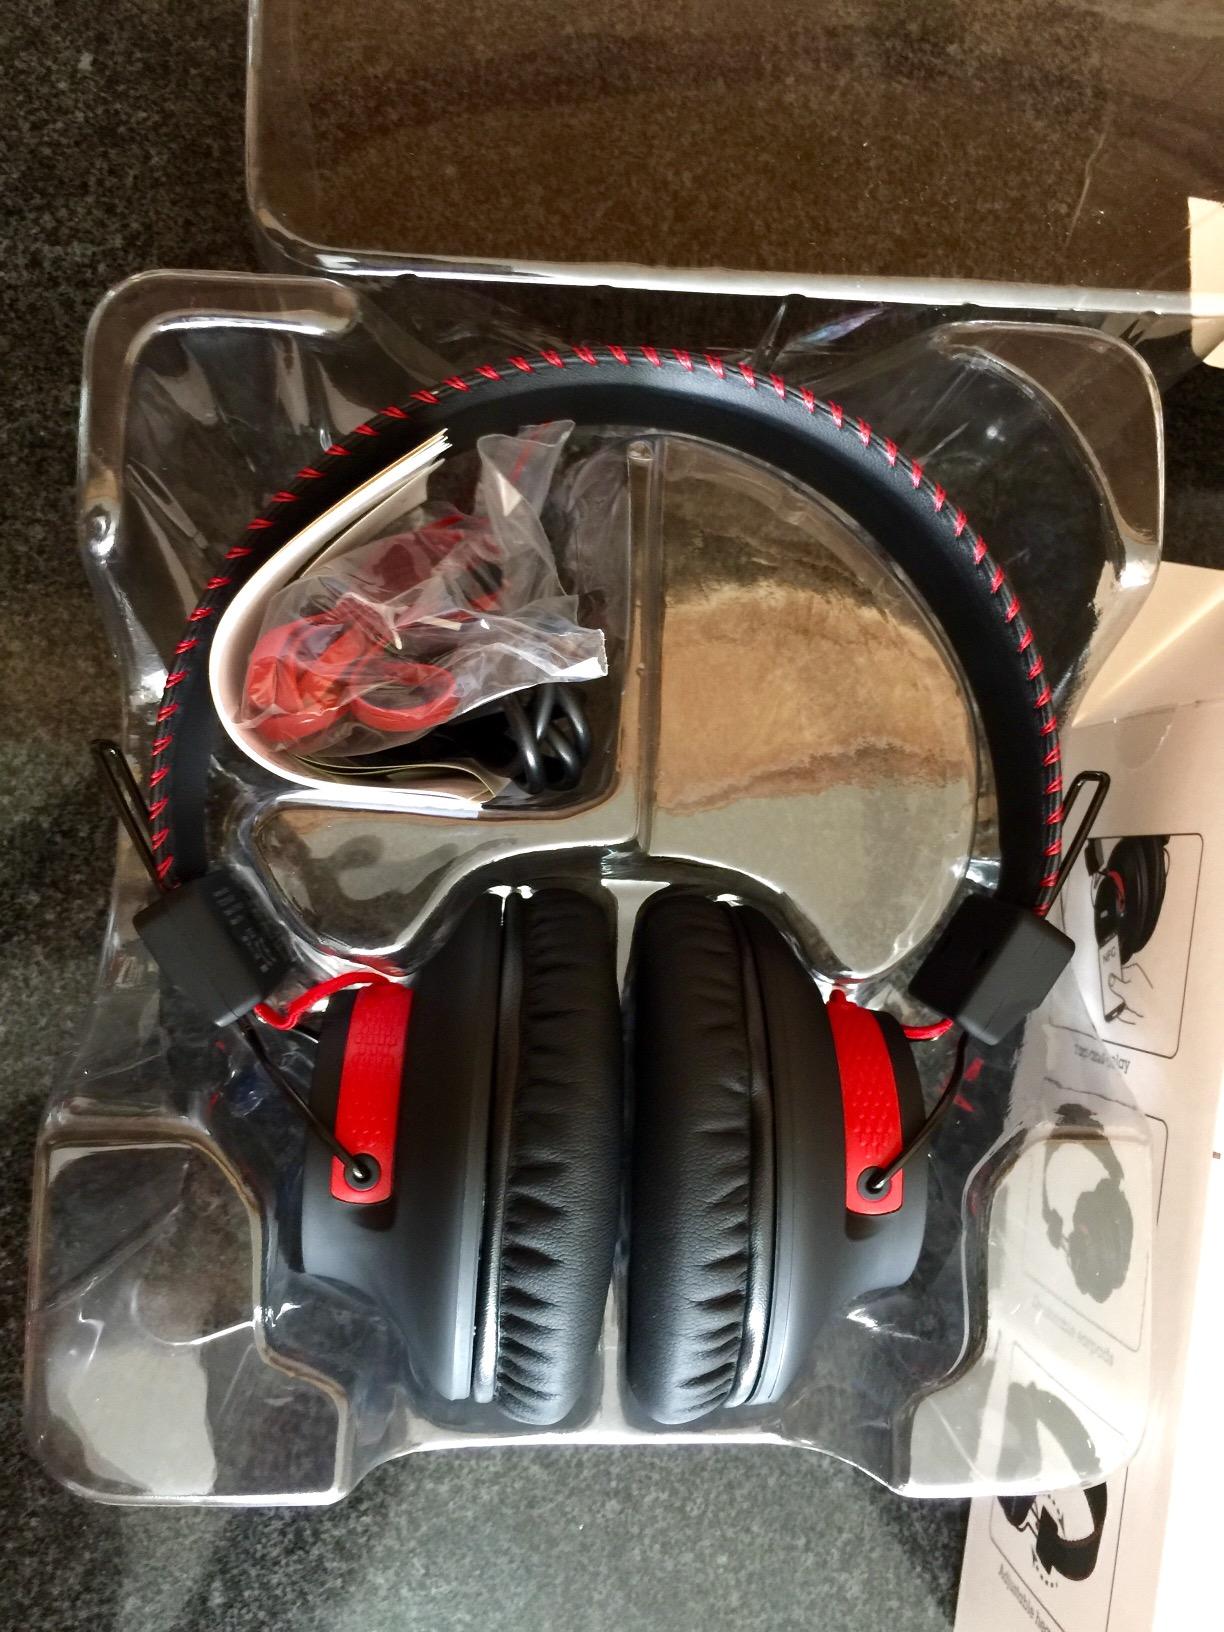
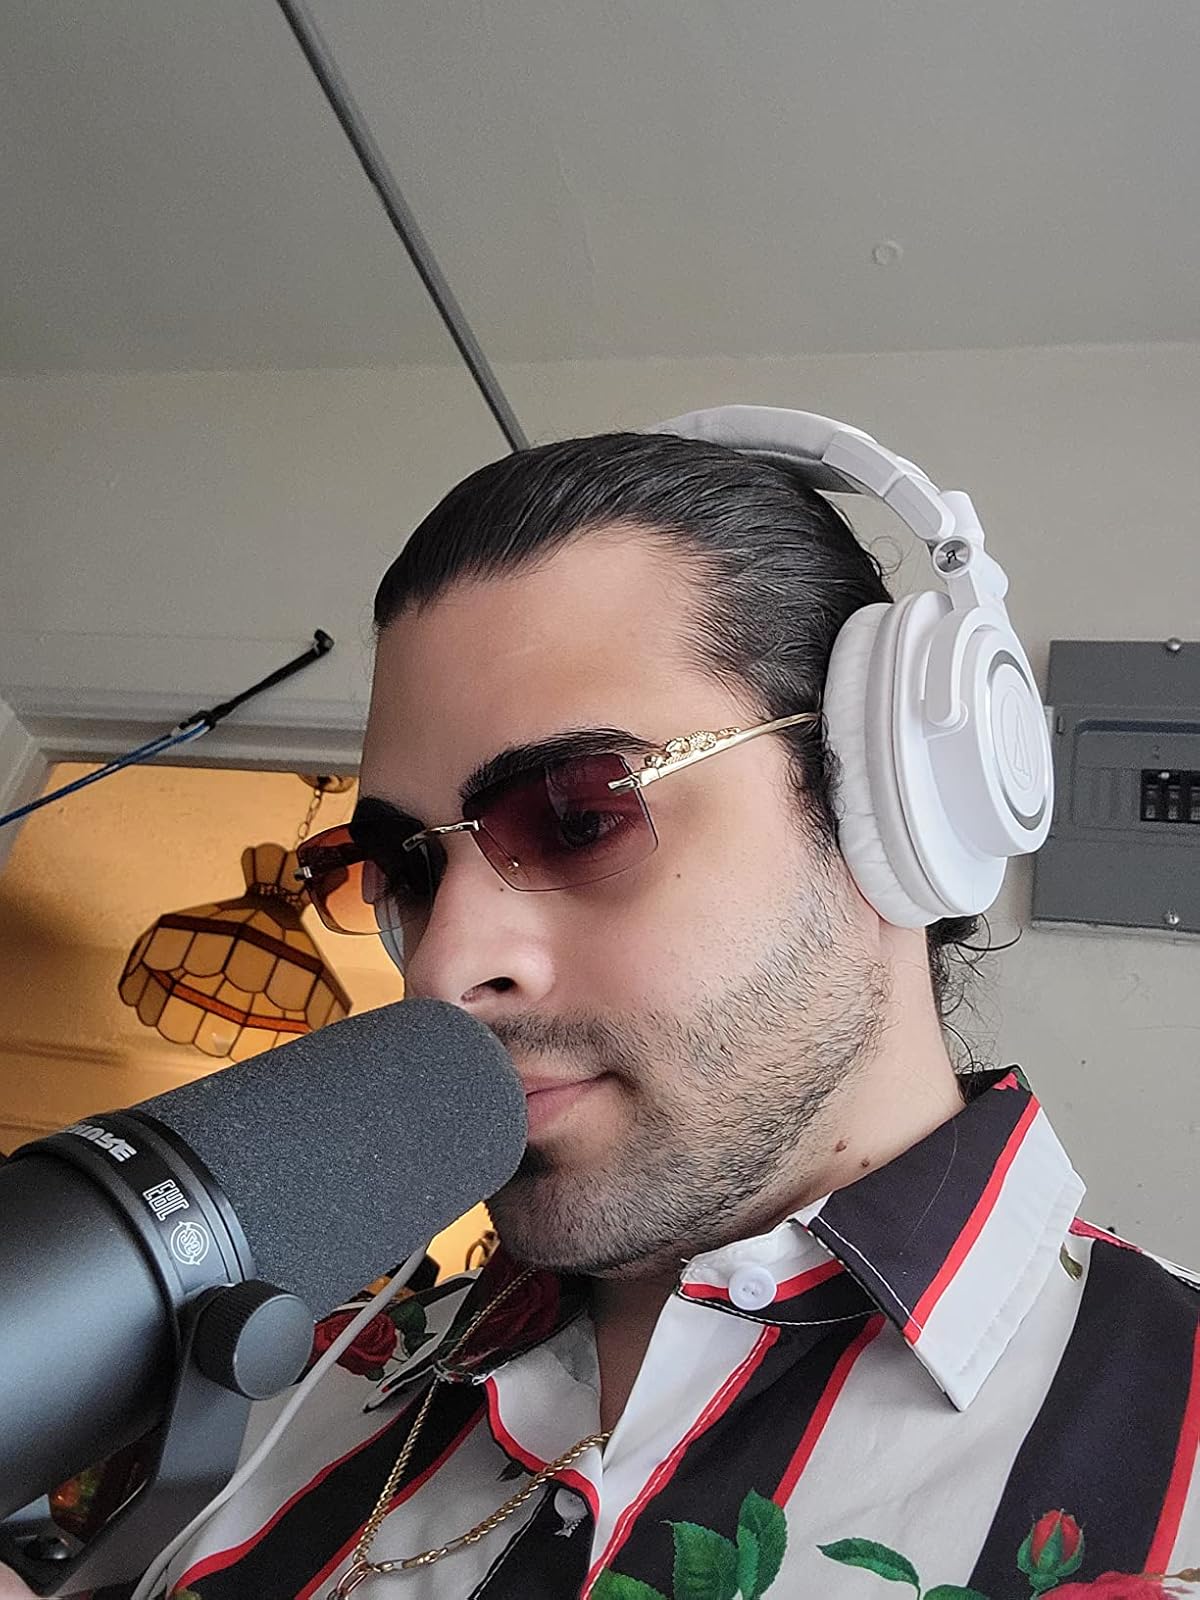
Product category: headphones
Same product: no